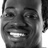
Emotion: happy